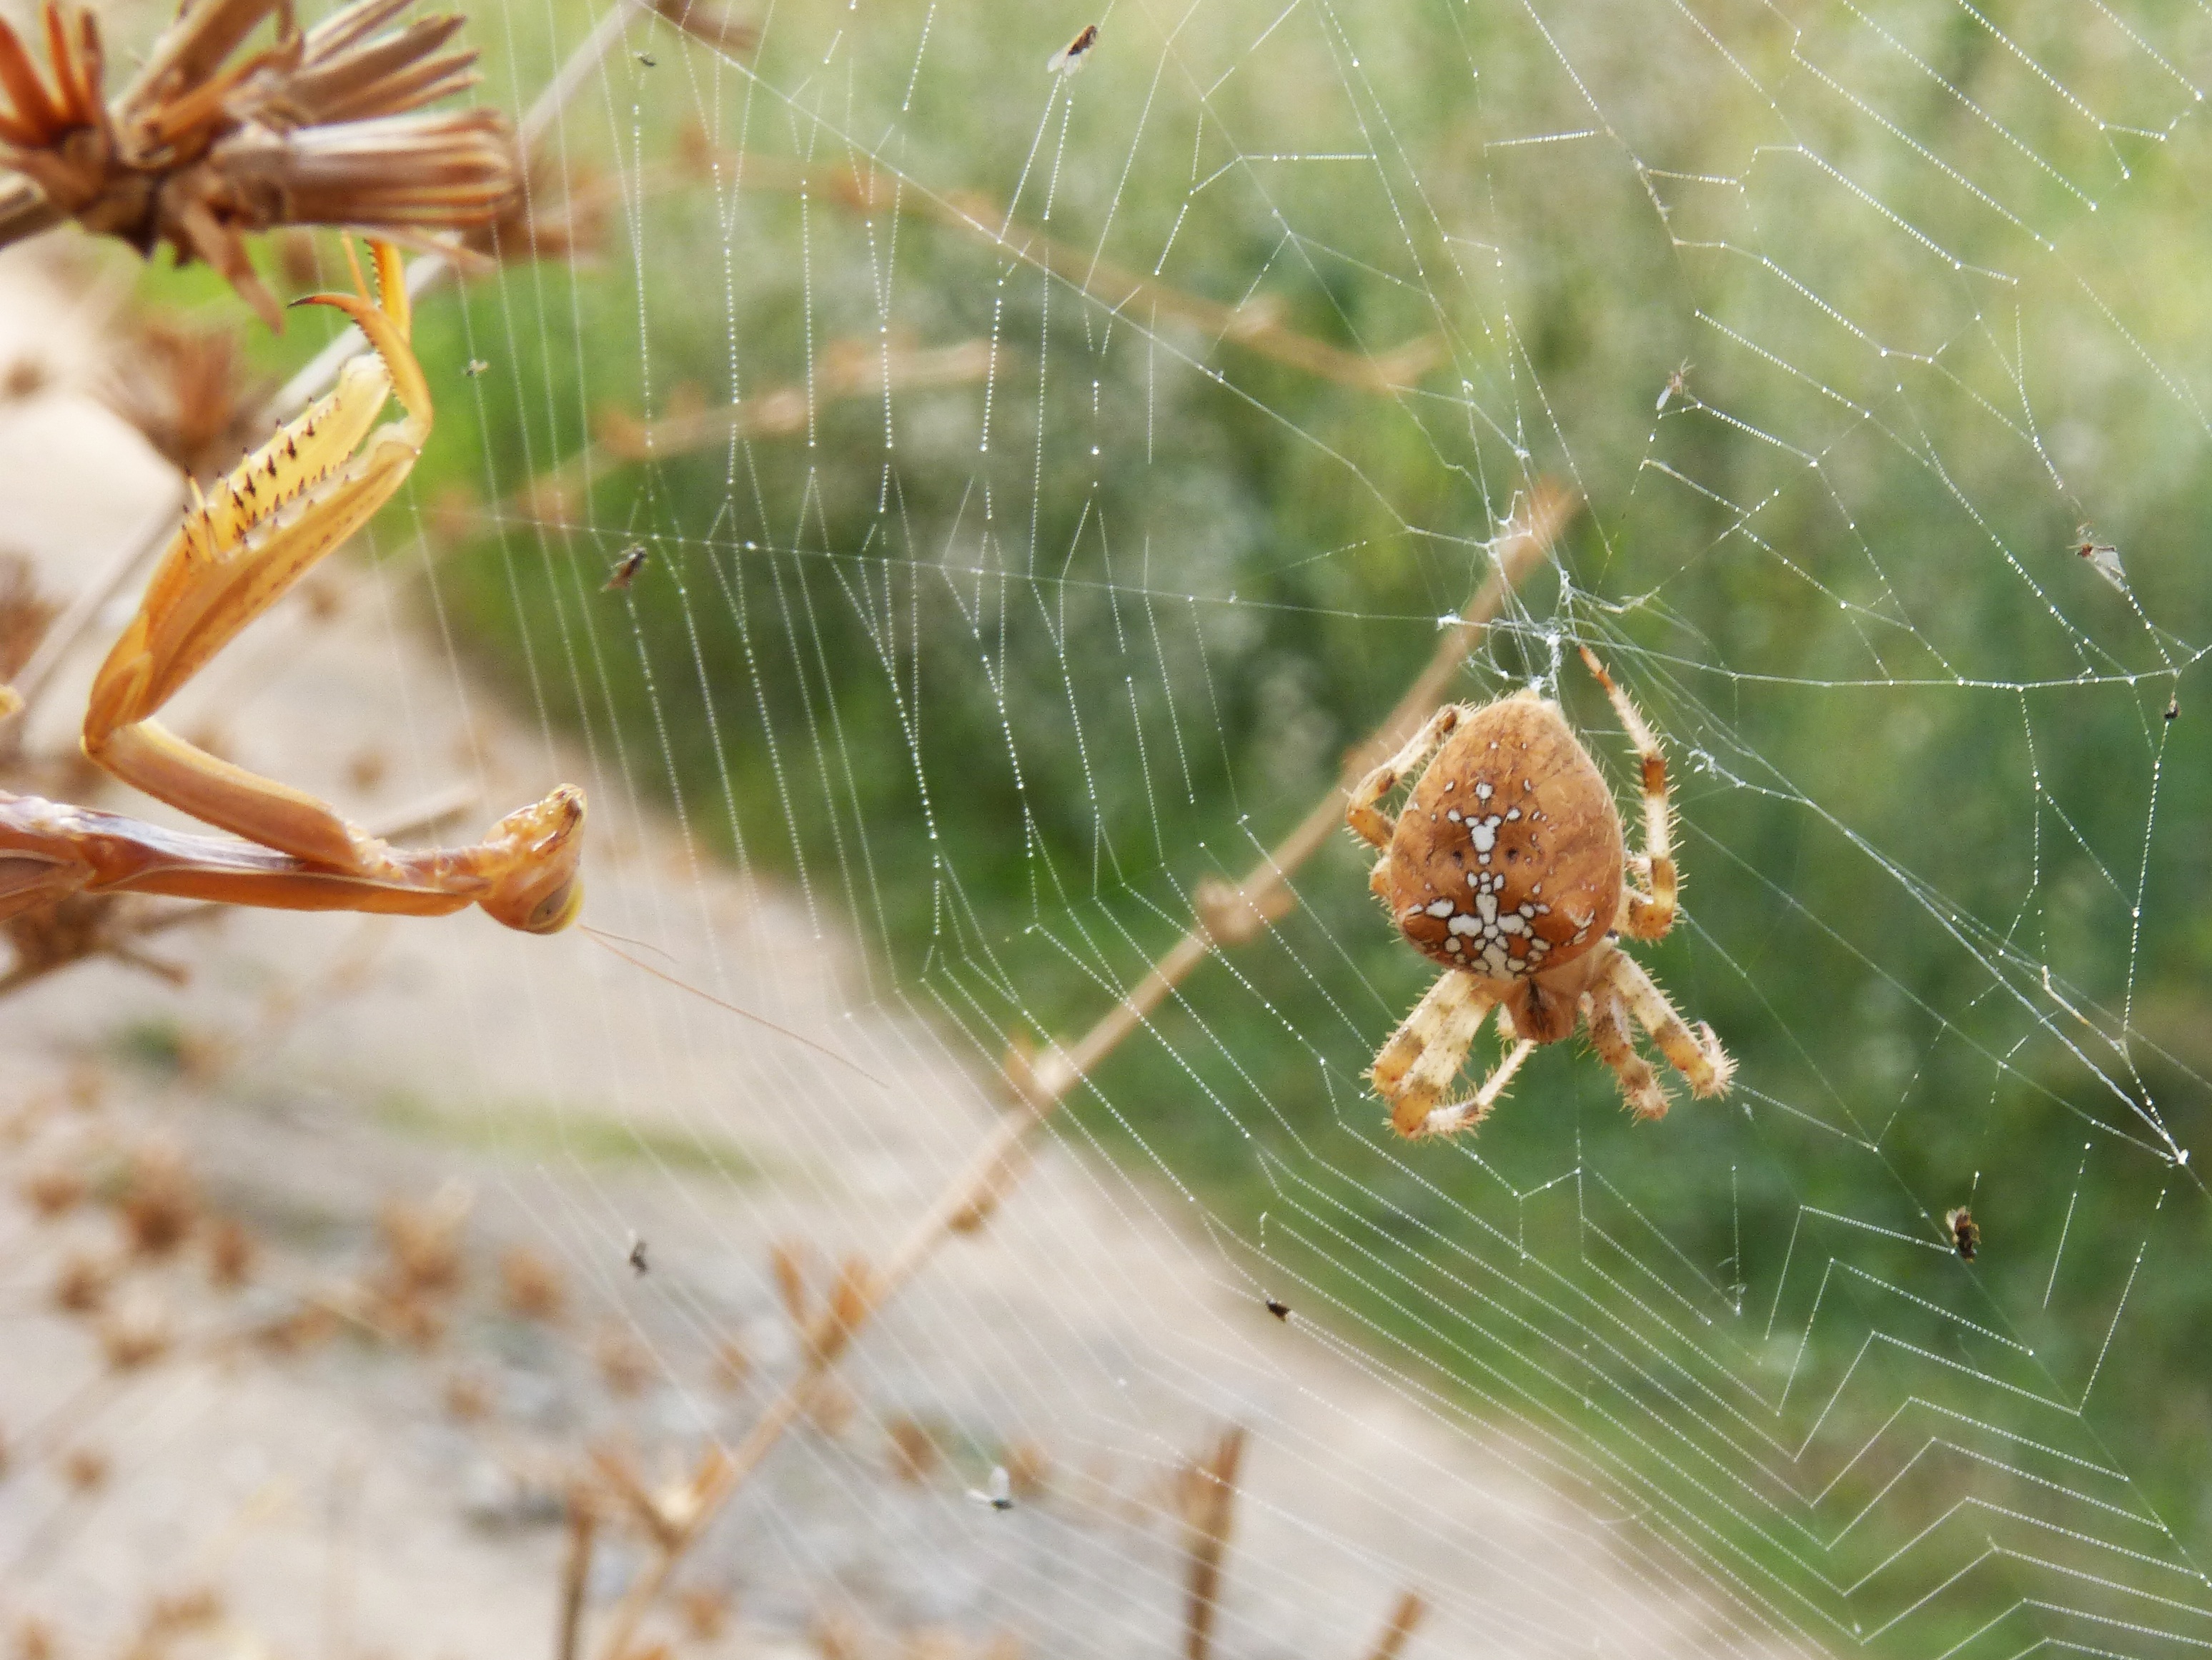
nature, photography, wildlife, web, insect, fauna, invertebrate, close up, spider, mantis, arachnid, hunt, argiope, macro photography, arthropod, araneus diadematus, devouring an insect, european garden spider, cross spider, araneus, orb weaver spider